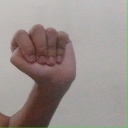
अक्षर: ठ